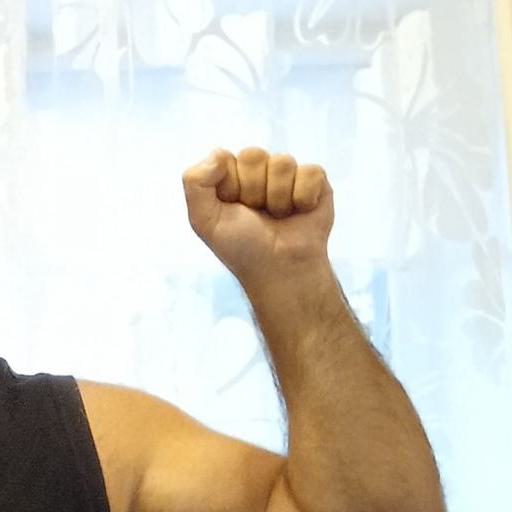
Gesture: fist